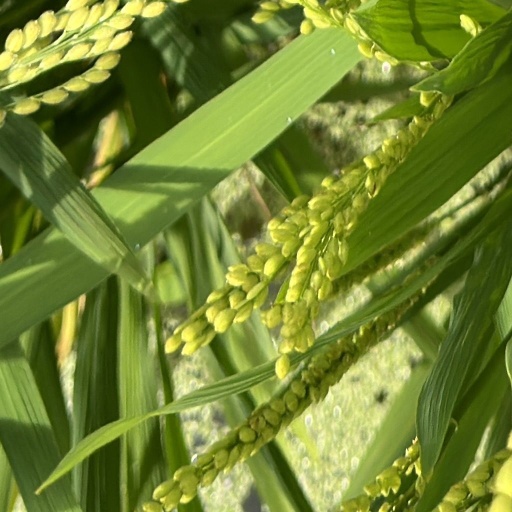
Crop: rice